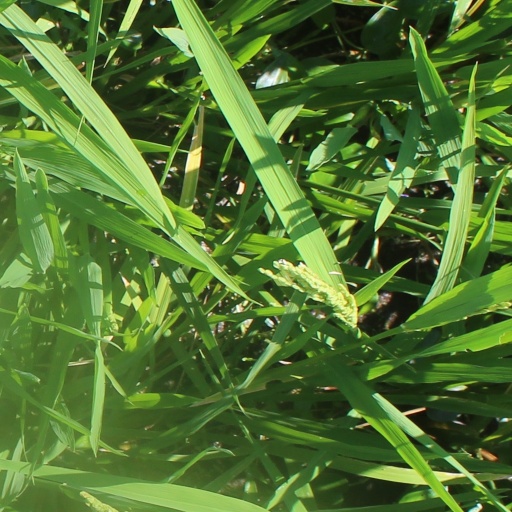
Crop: rice